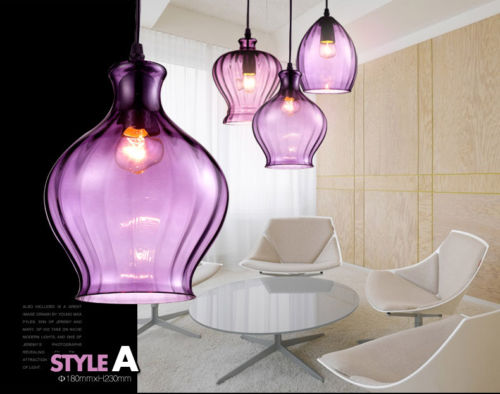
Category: lamp